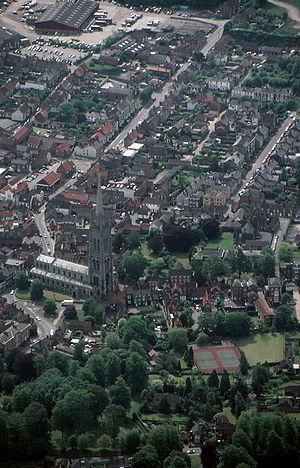
Louth est une ville et une paroisse civile anglaise située dans le district d'East Lindsey dans le comté du Lincolnshire. En 2011, sa population était de 16 419 habitants.